Joseph Franz von Lobkowitz

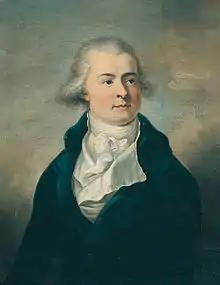
Portrait of Franz Joseph Maximilian von Lobkowicz by August Friedrich Oelenhainz (18th century)

Joseph Franz Maximilian, 7th Prince of Lobkowitz (also spelled "Lobkowicz") (8 December 1772 – 16 December 1816) was an aristocrat of Bohemia, from the House of Lobkowicz. He is known particularly for his interest in music and as a patron of Ludwig van Beethoven.